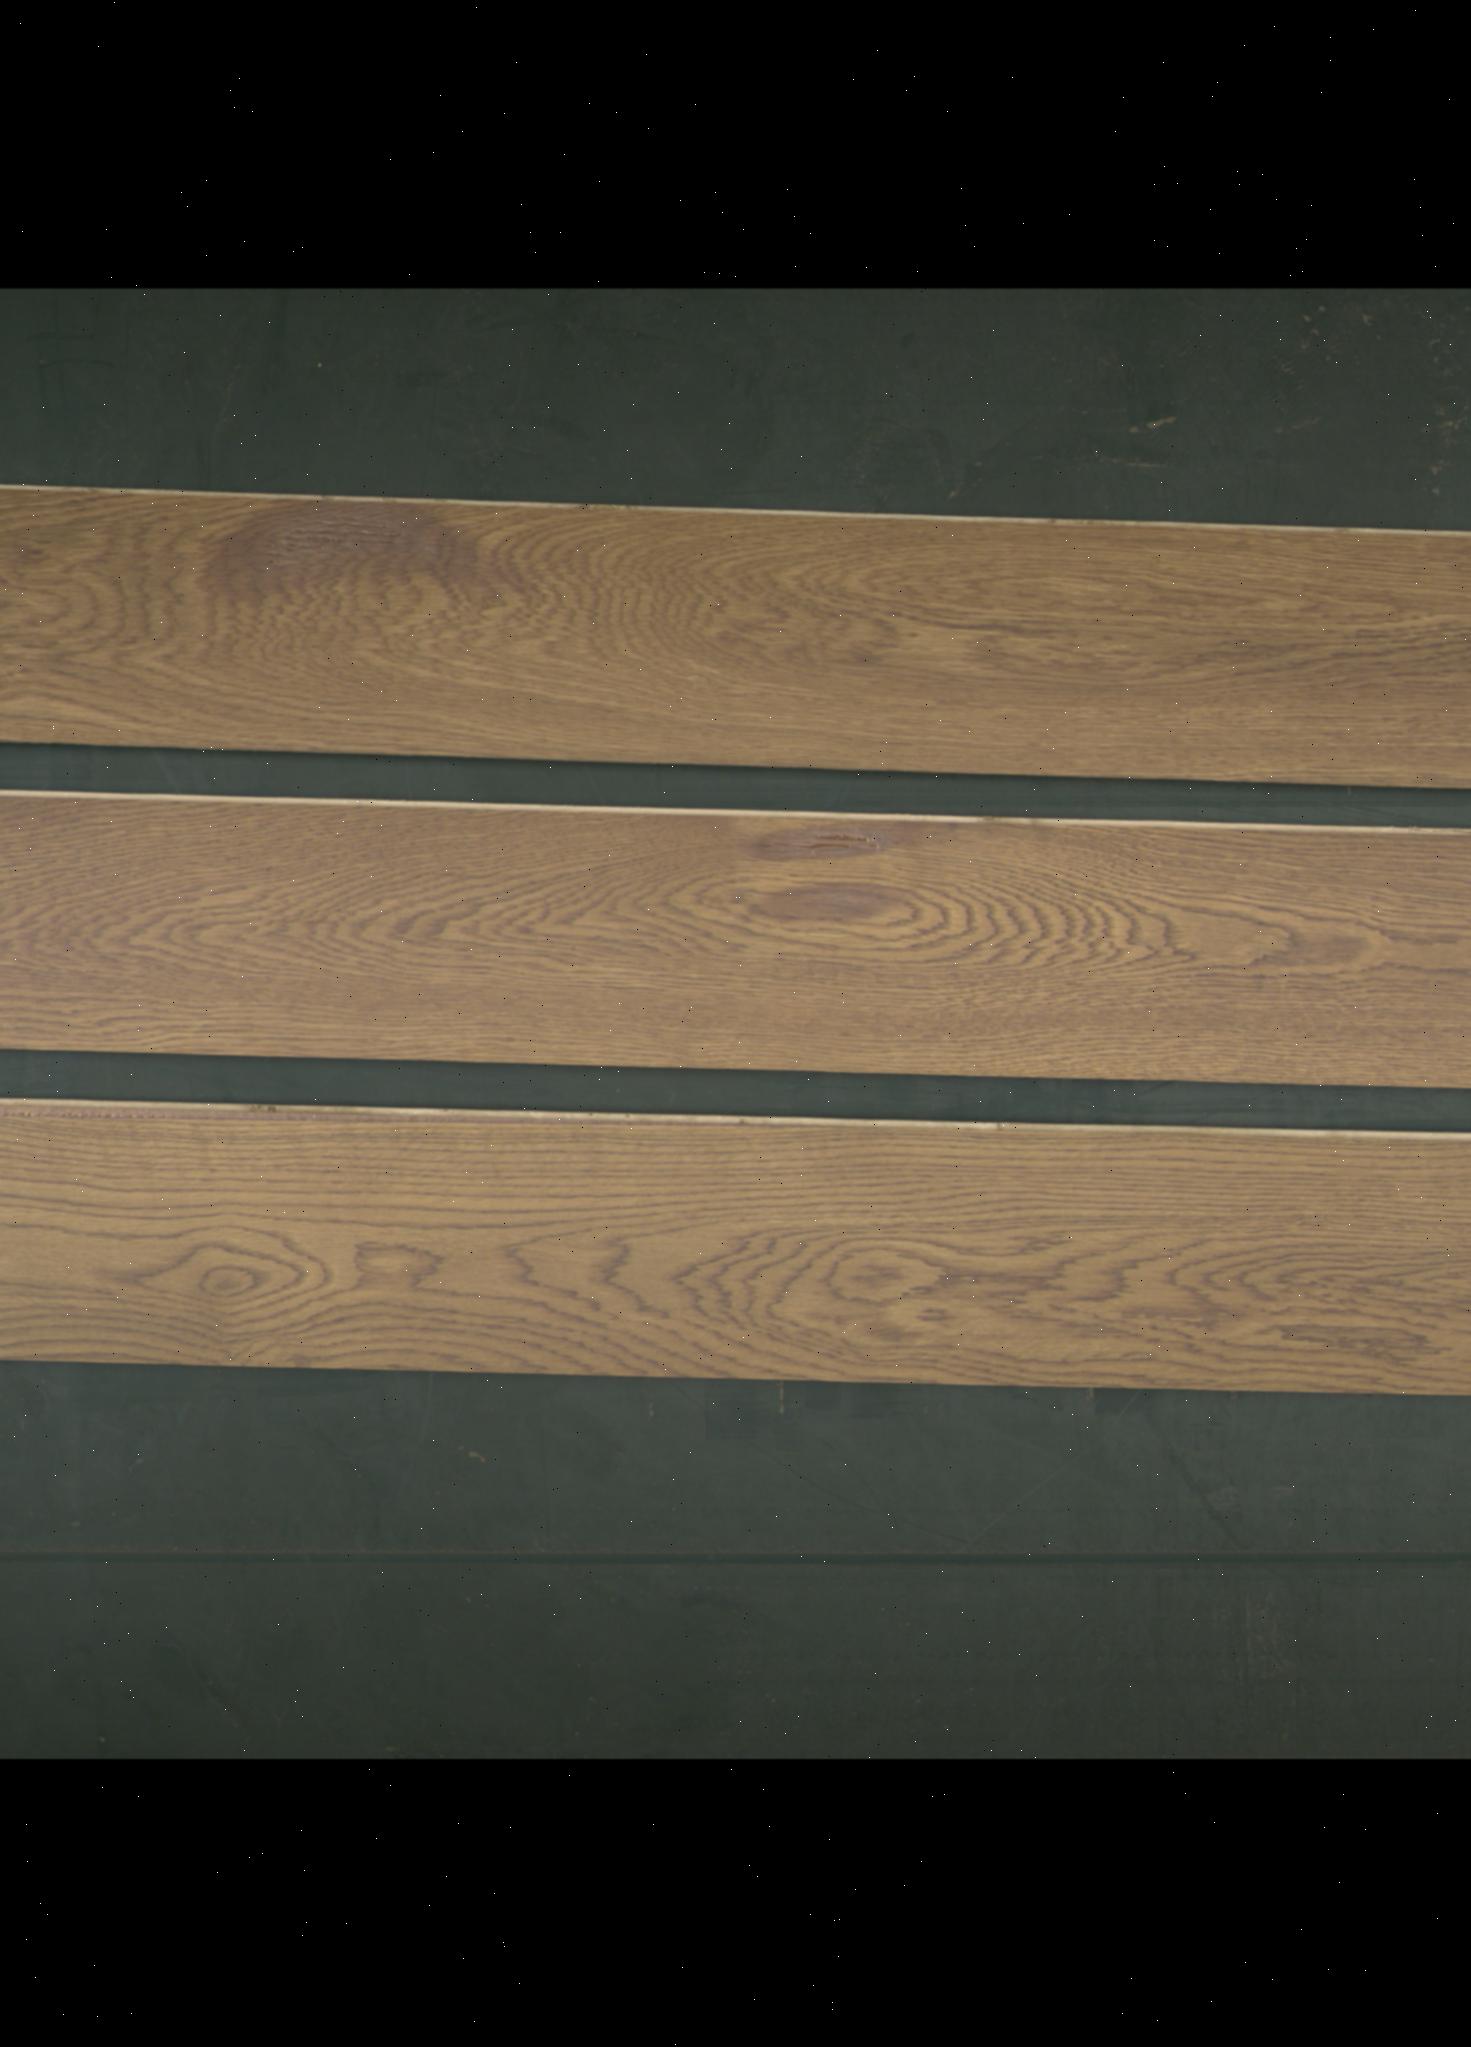
Label: mixers